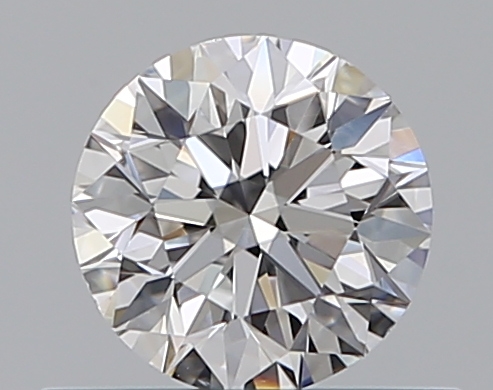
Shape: round
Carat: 0.5
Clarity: VS2
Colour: D
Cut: EX
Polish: EX
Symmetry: EX
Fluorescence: N
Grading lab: GIA
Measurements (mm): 5.01 x 5.06 x 3.18